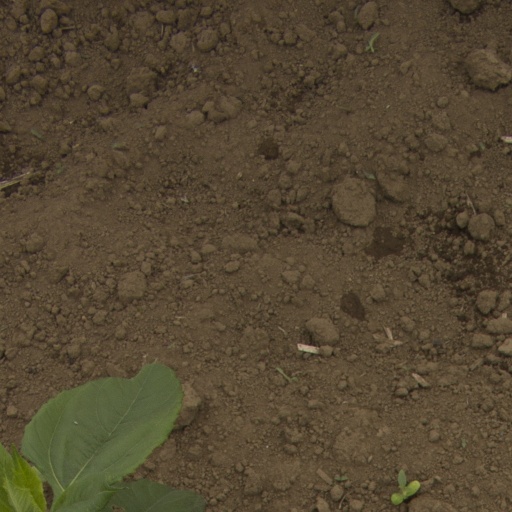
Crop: Jerusalem artichoke